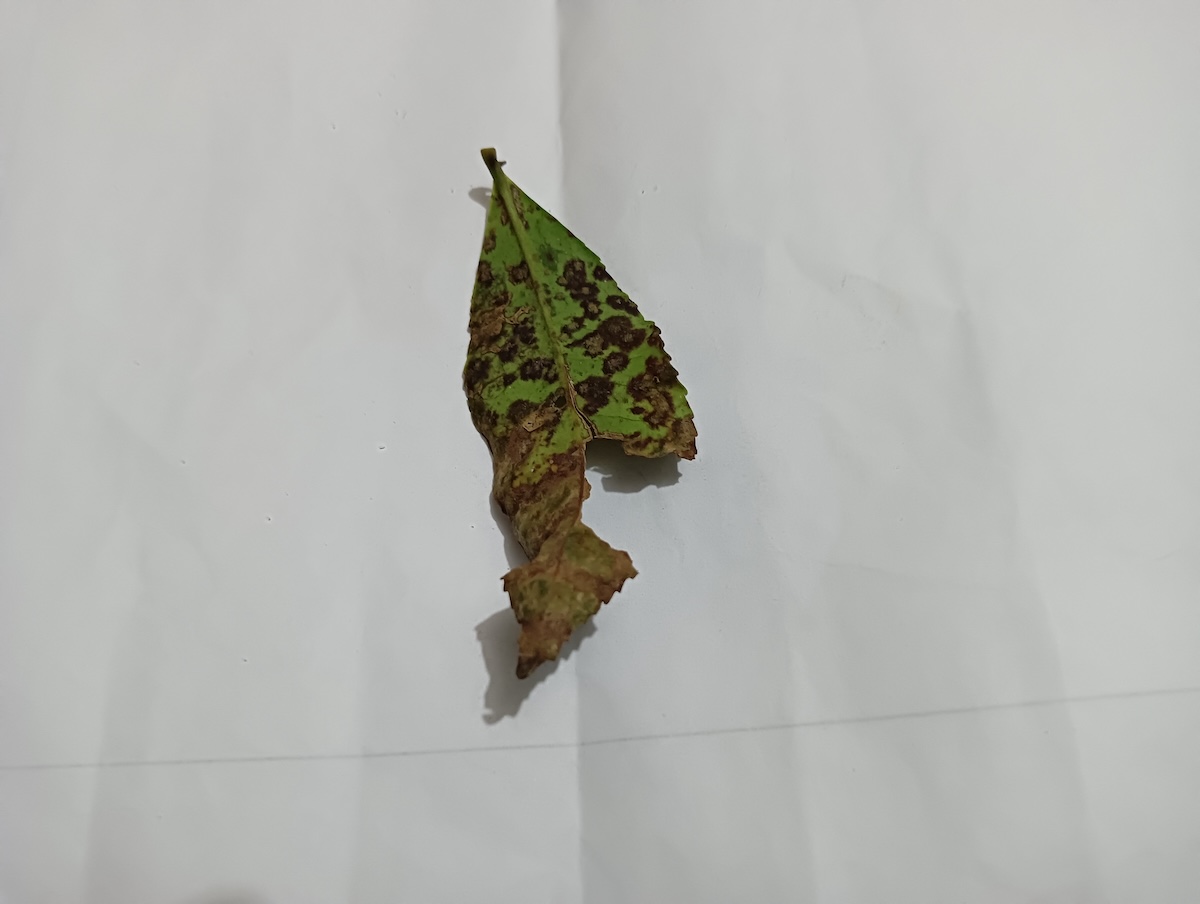
Label: Brown Blight